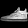
Label: Sneaker